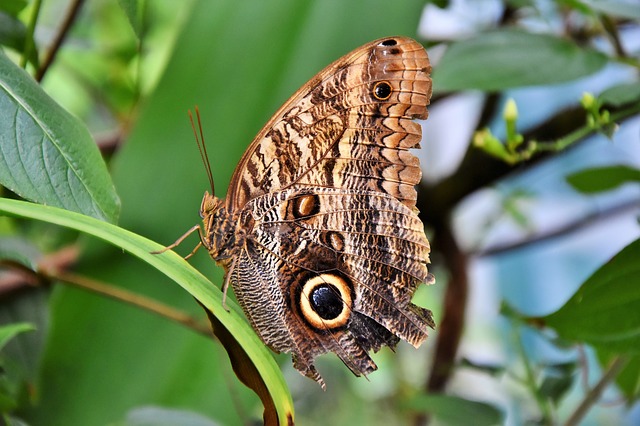
Label: farfalla